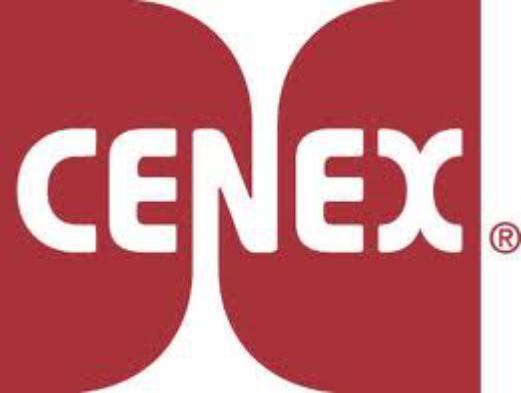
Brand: Cenex
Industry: Others